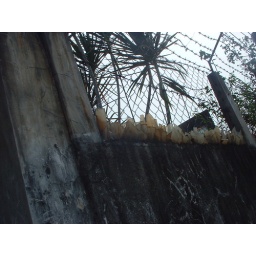
I saw lots of walls with broken glass stuck in the mortar.